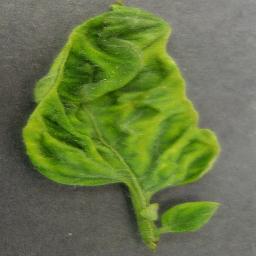
Label: Tomato___Tomato_Yellow_Leaf_Curl_Virus